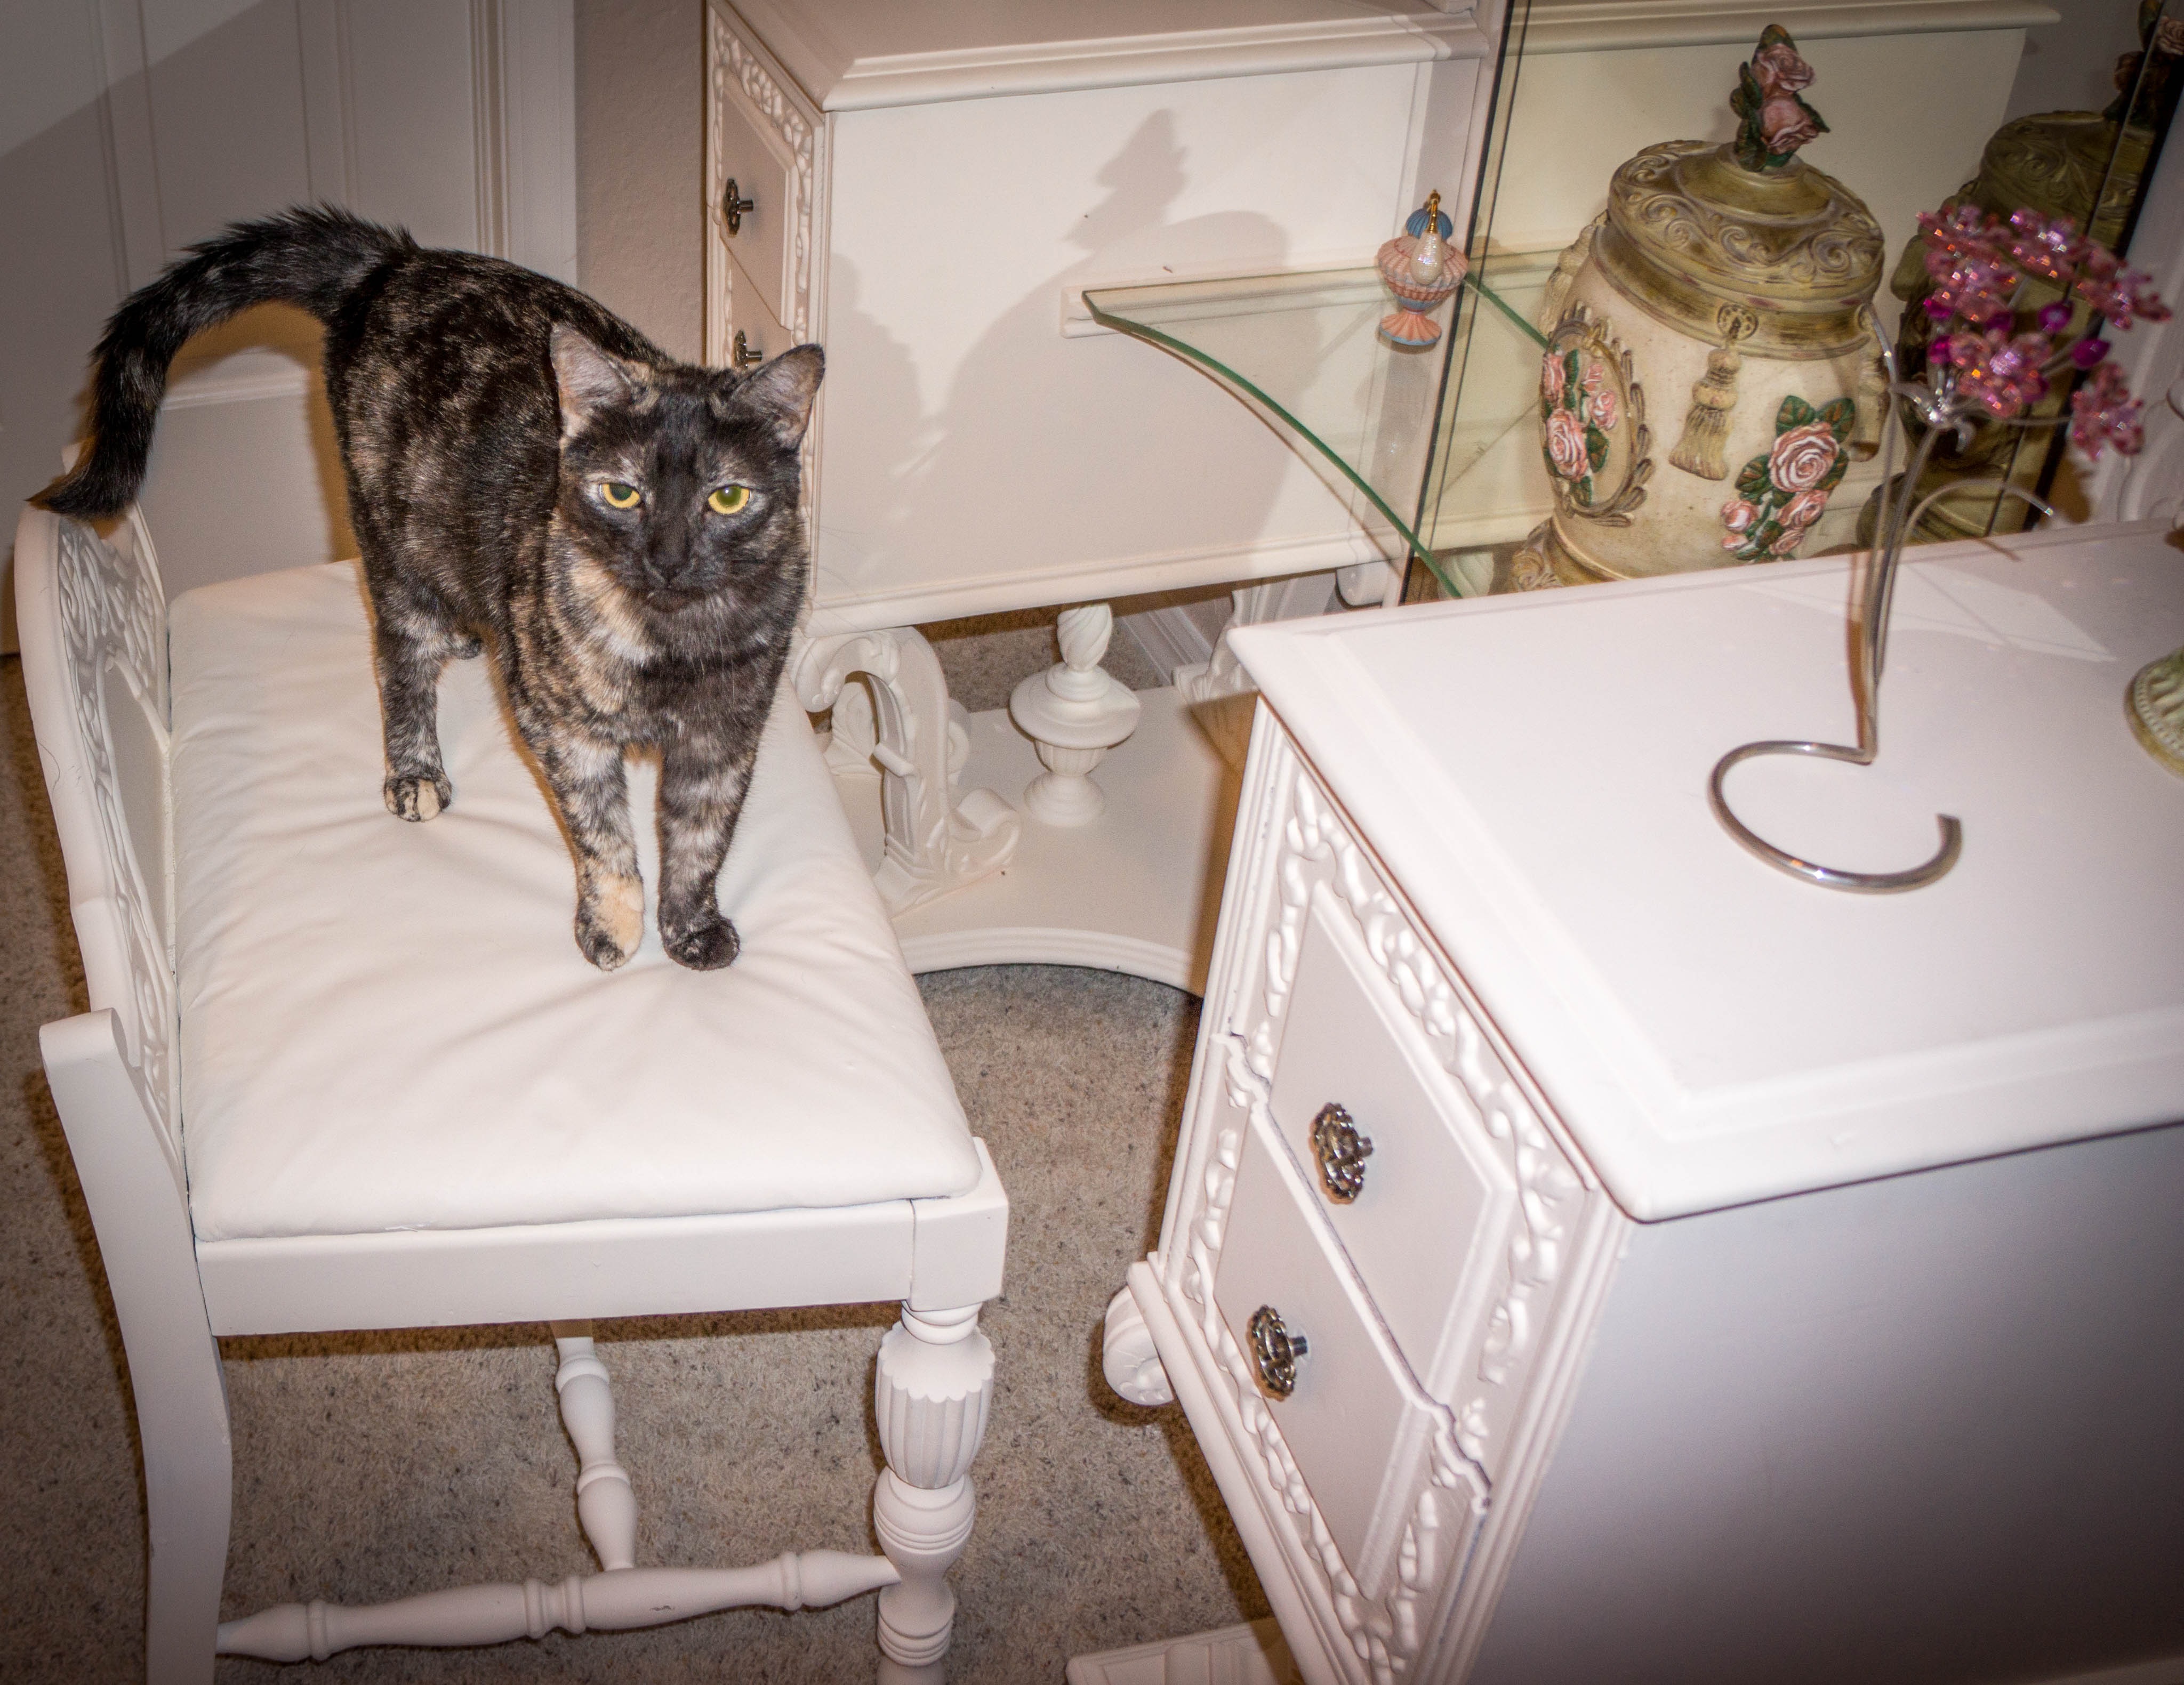
table, white, cute, looking, pet, fur, portrait, young, cat, feline, tabby, mammal, furniture, room, playful, fun, kitty, funny, domestic, adorable, cute cat, cute animals, tortie, small to medium sized cats, cat like mammal